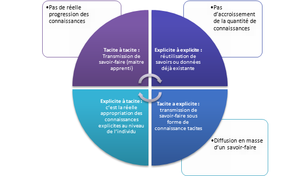
Quatre Flux de connaissance en entreprise
La gestion des connaissances est une démarche managériale pluridisciplinaire qui regroupe l'ensemble des initiatives, des méthodes et des techniques permettant de percevoir, identifier, analyser, organiser, mémoriser, partager les connaissances des membres d'une organisation – les savoirs créés par l'entreprise elle-même ou acquis de l'extérieur – en vue d'atteindre un objectif fixé.
Un schéma conceptuel, ou carte conceptuelle, est une représentation structurée d'un ensemble de concepts reliés sémantiquement. Les concepts sont liés par des lignes fléchées auxquelles sont accolés un mot ou deux décrivant leur relation : « mène à », « prévient que », « favorise », etc.